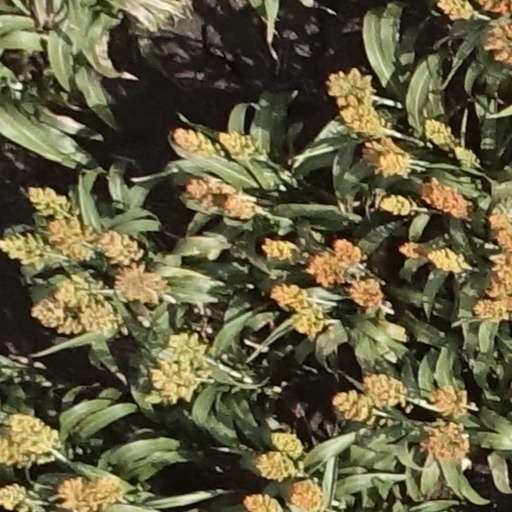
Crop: sorghum